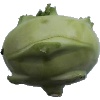
Label: Kohlrabi 1